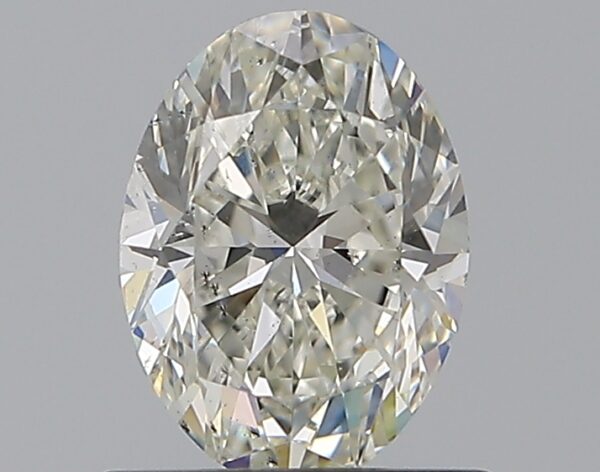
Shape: oval
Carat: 0.8
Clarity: SI1
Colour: I
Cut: EX
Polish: EX
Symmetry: EX
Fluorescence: N
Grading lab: GIA
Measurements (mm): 7.11 x 5.22 x 3.33